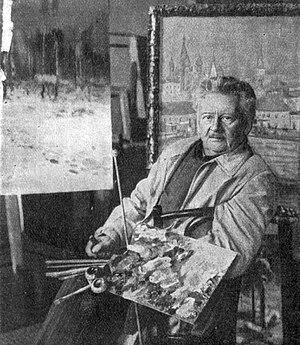
Julius von Klever est un peintre russe d'origine allemande. Il est connu comme paysagiste, de style académique. Il a été peintre émérite de première classe, membre de l'Académie impériale des beaux-arts, et professeur.